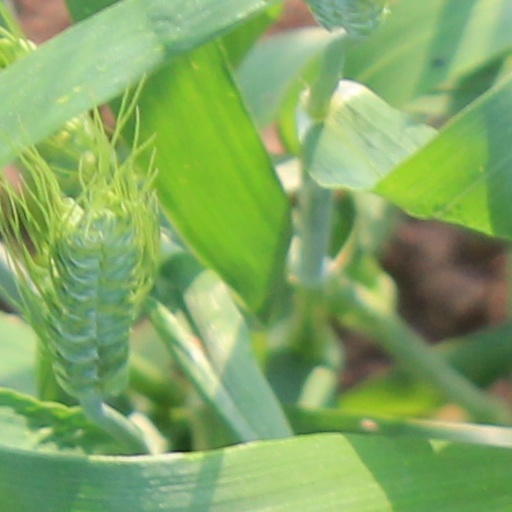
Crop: wheat